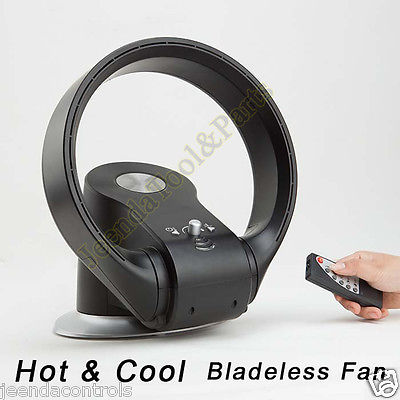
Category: fan